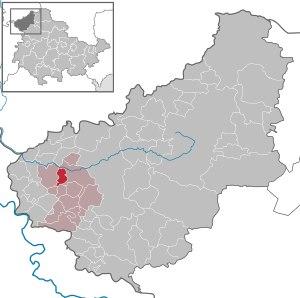
Thalwenden est une commune allemande située dans l'arrondissement d'Eichsfeld en Thuringe.